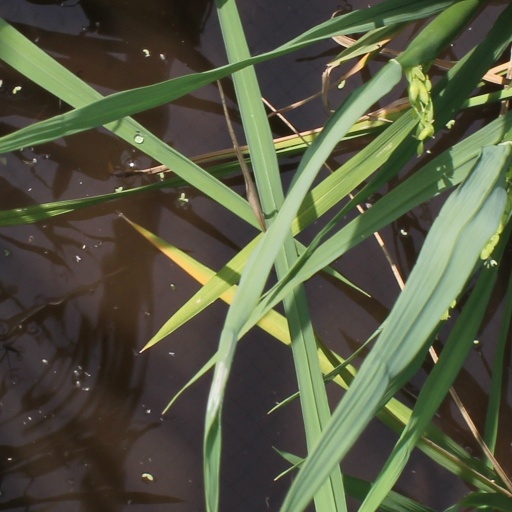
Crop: rice